History of the Philippines

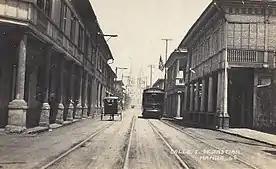
Tranvía in Manila during American Era

Aguinaldo was captured at Palanan, Isabela on March 23, 1901, and was brought to Manila. Convinced of the futility of further resistance, he swore allegiance to the United States and issued a proclamation calling on his compatriots to lay down their arms, officially bringing an end to the war. However, sporadic insurgent resistance continued in various parts of the Philippines, especially in the Muslim south, until 1913.